Mercedes-AMG GT

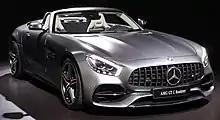
Mercedes-AMG GT C Roadster

The GT S is a more highly equipped variant of the Mercedes-AMG GT. The M178 engine in this variant is tuned to an output of and of torque. The key mechanical differences the GT S gains over the GT include an electronically controlled limited-slip differential, "Race Mode" and "Race Start" mode settings in the AMG Dynamic Select adaptive drivetrain system, AMG Ride Control adaptive suspensive system, an AMG Performance Exhaust System with dynamic flaps, and a lithium-ion battery. Keyless-Go is standard equipment, as is a staggered set of wheels (19-inch at the front, 20-inch at the rear).